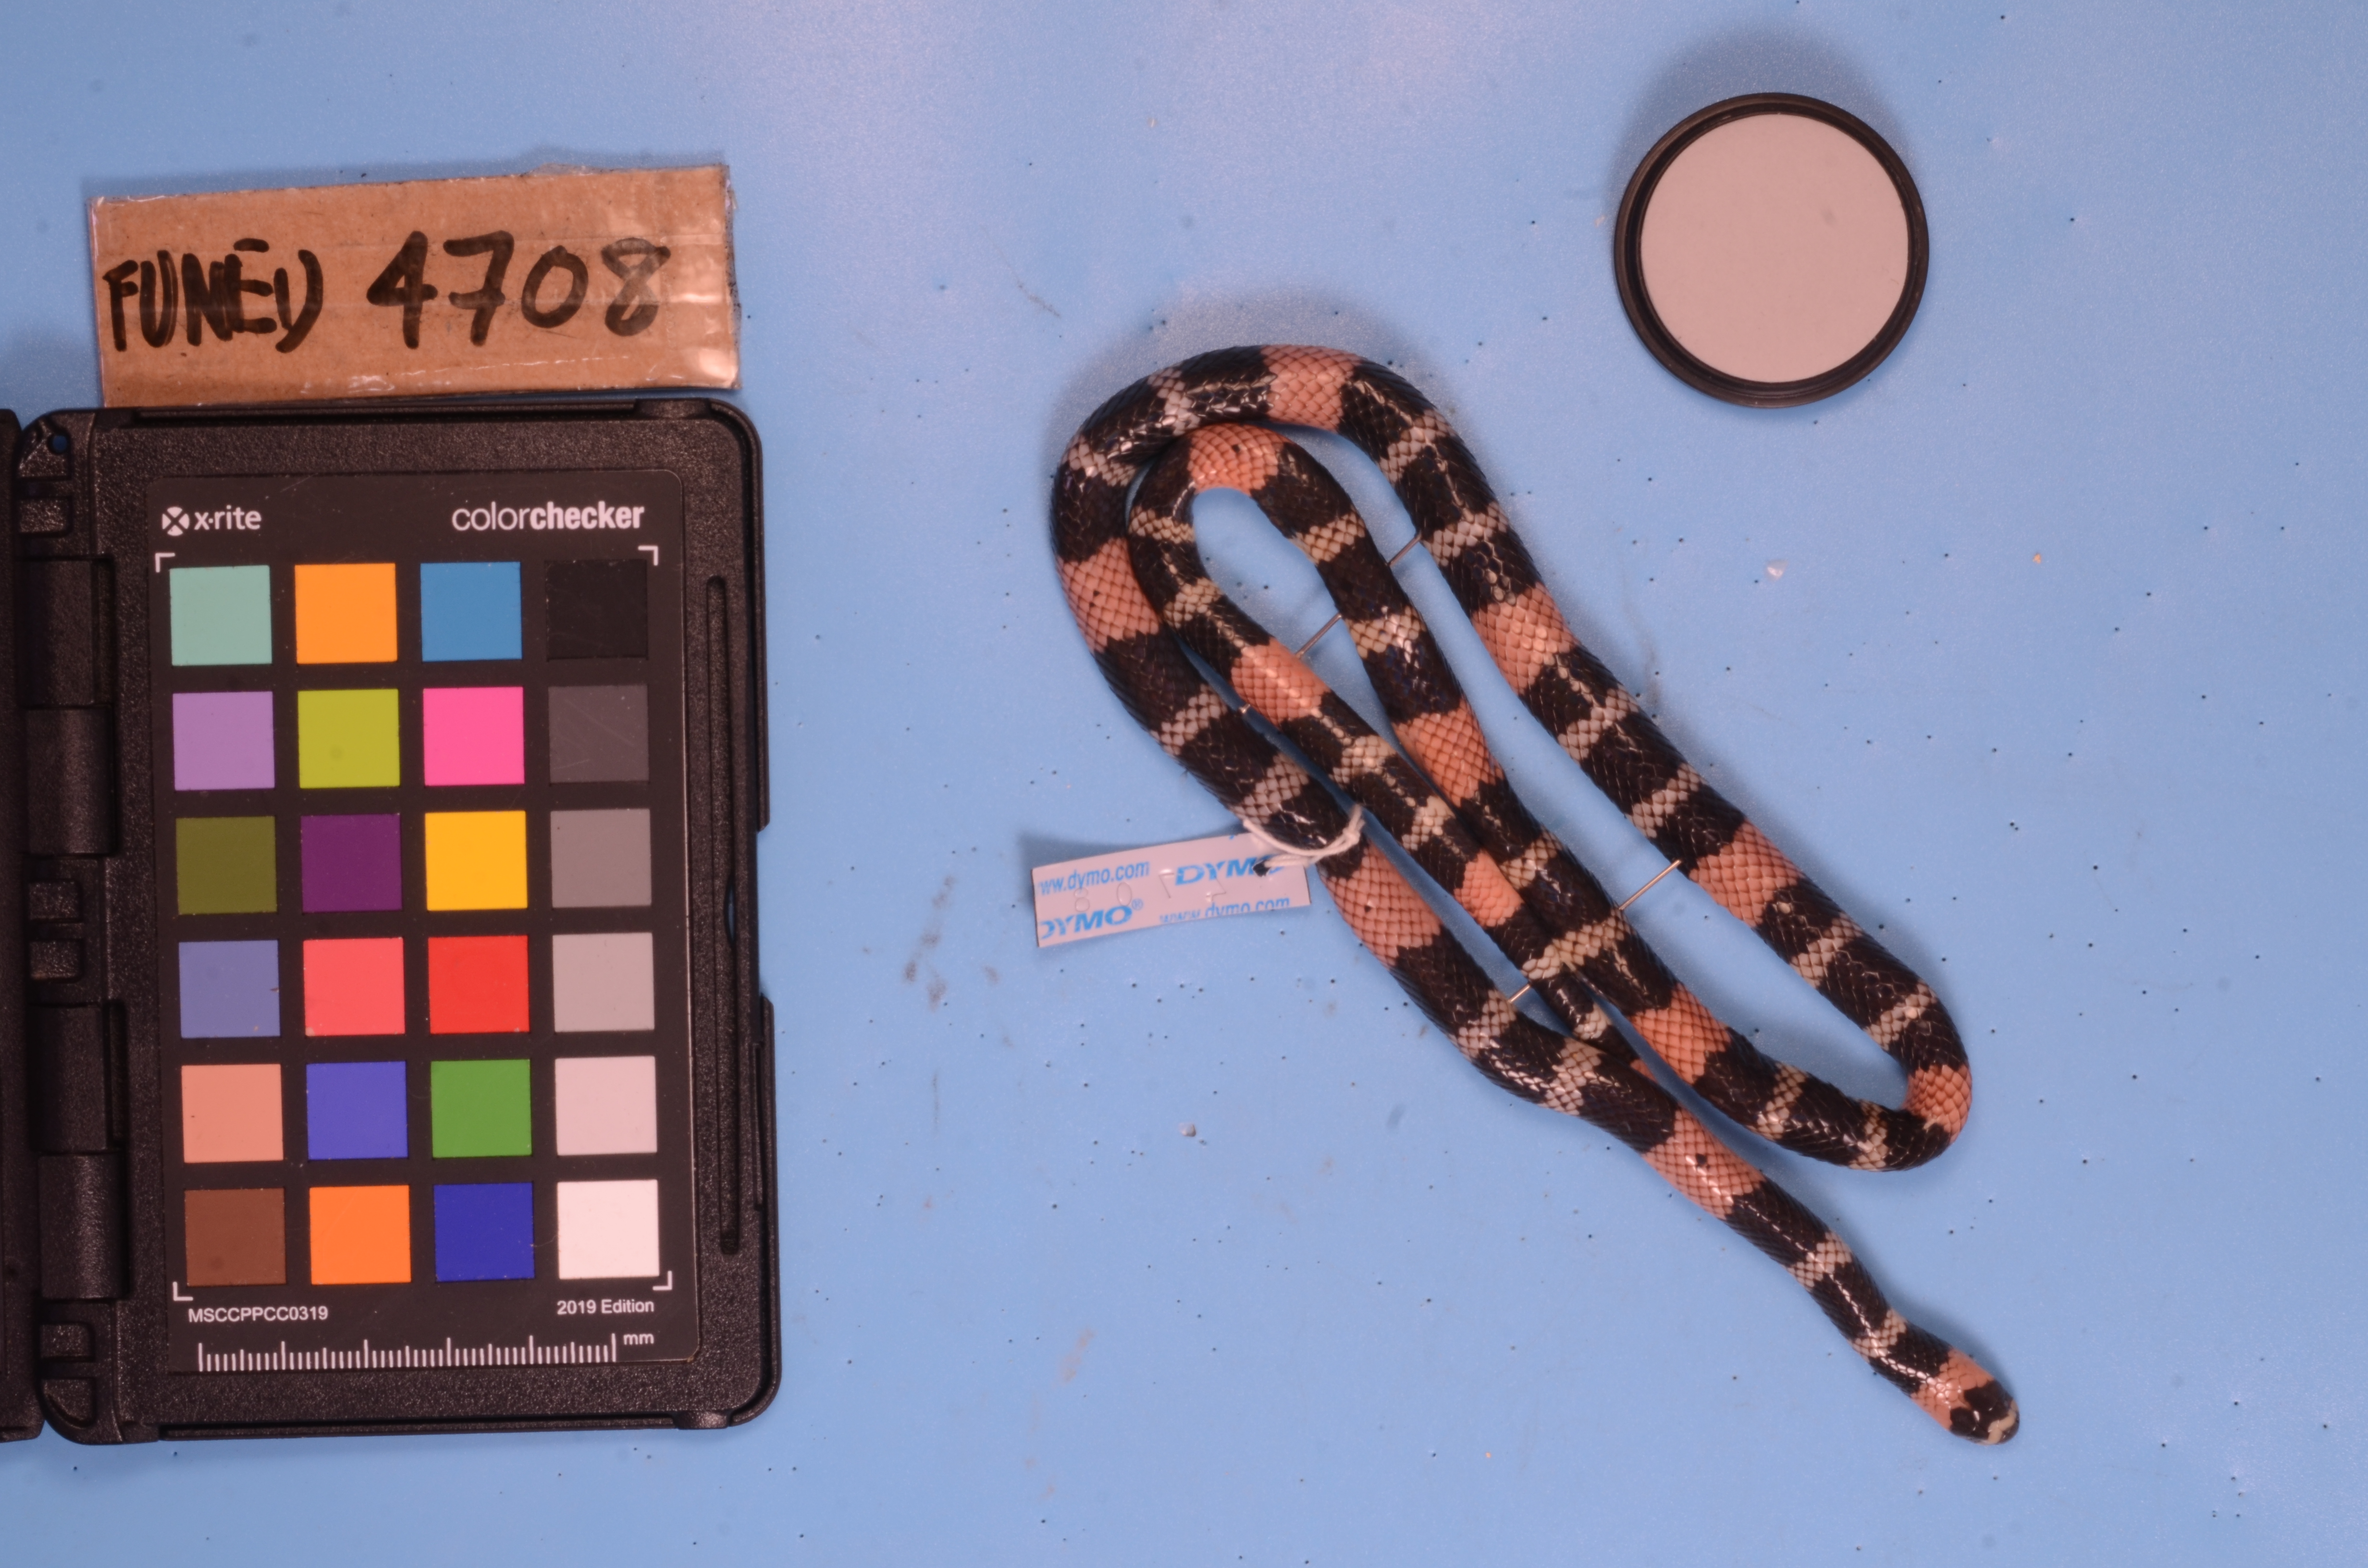
Species: Micrurus carvalhoi
View: dorsal
Mimicry status: model